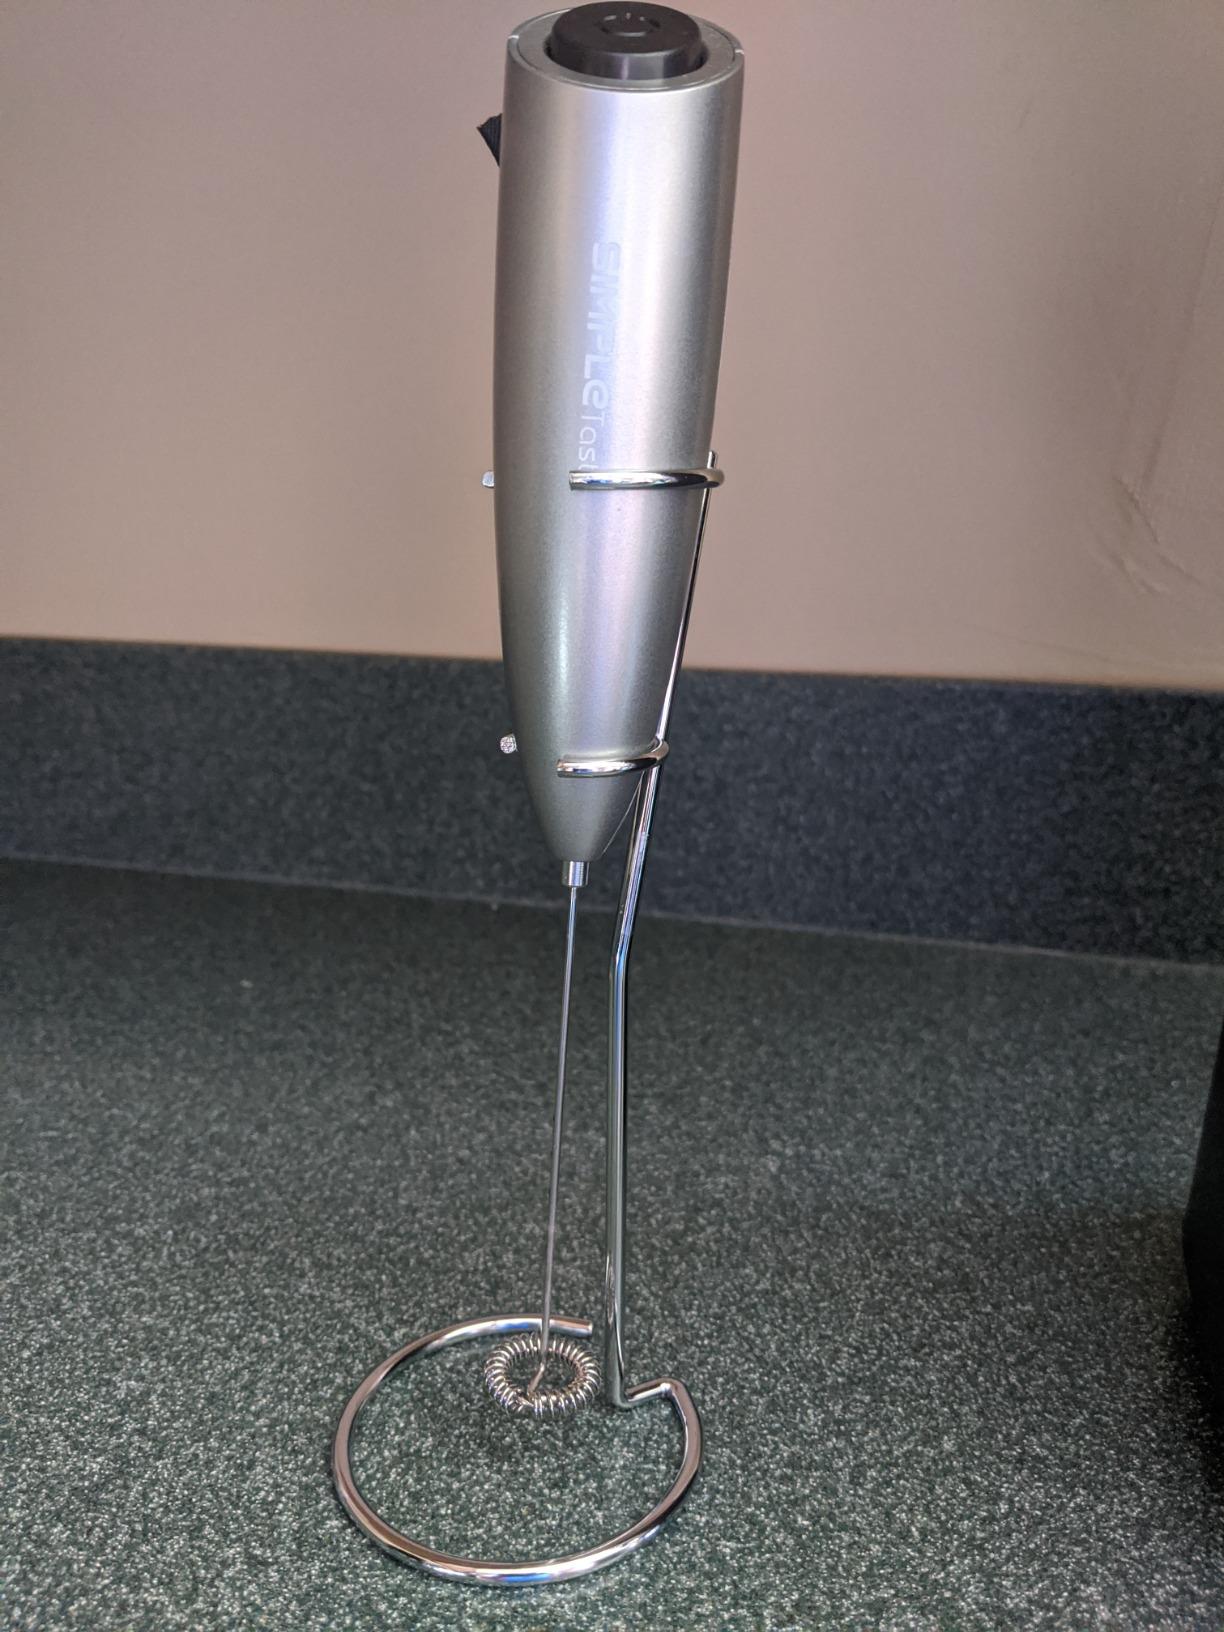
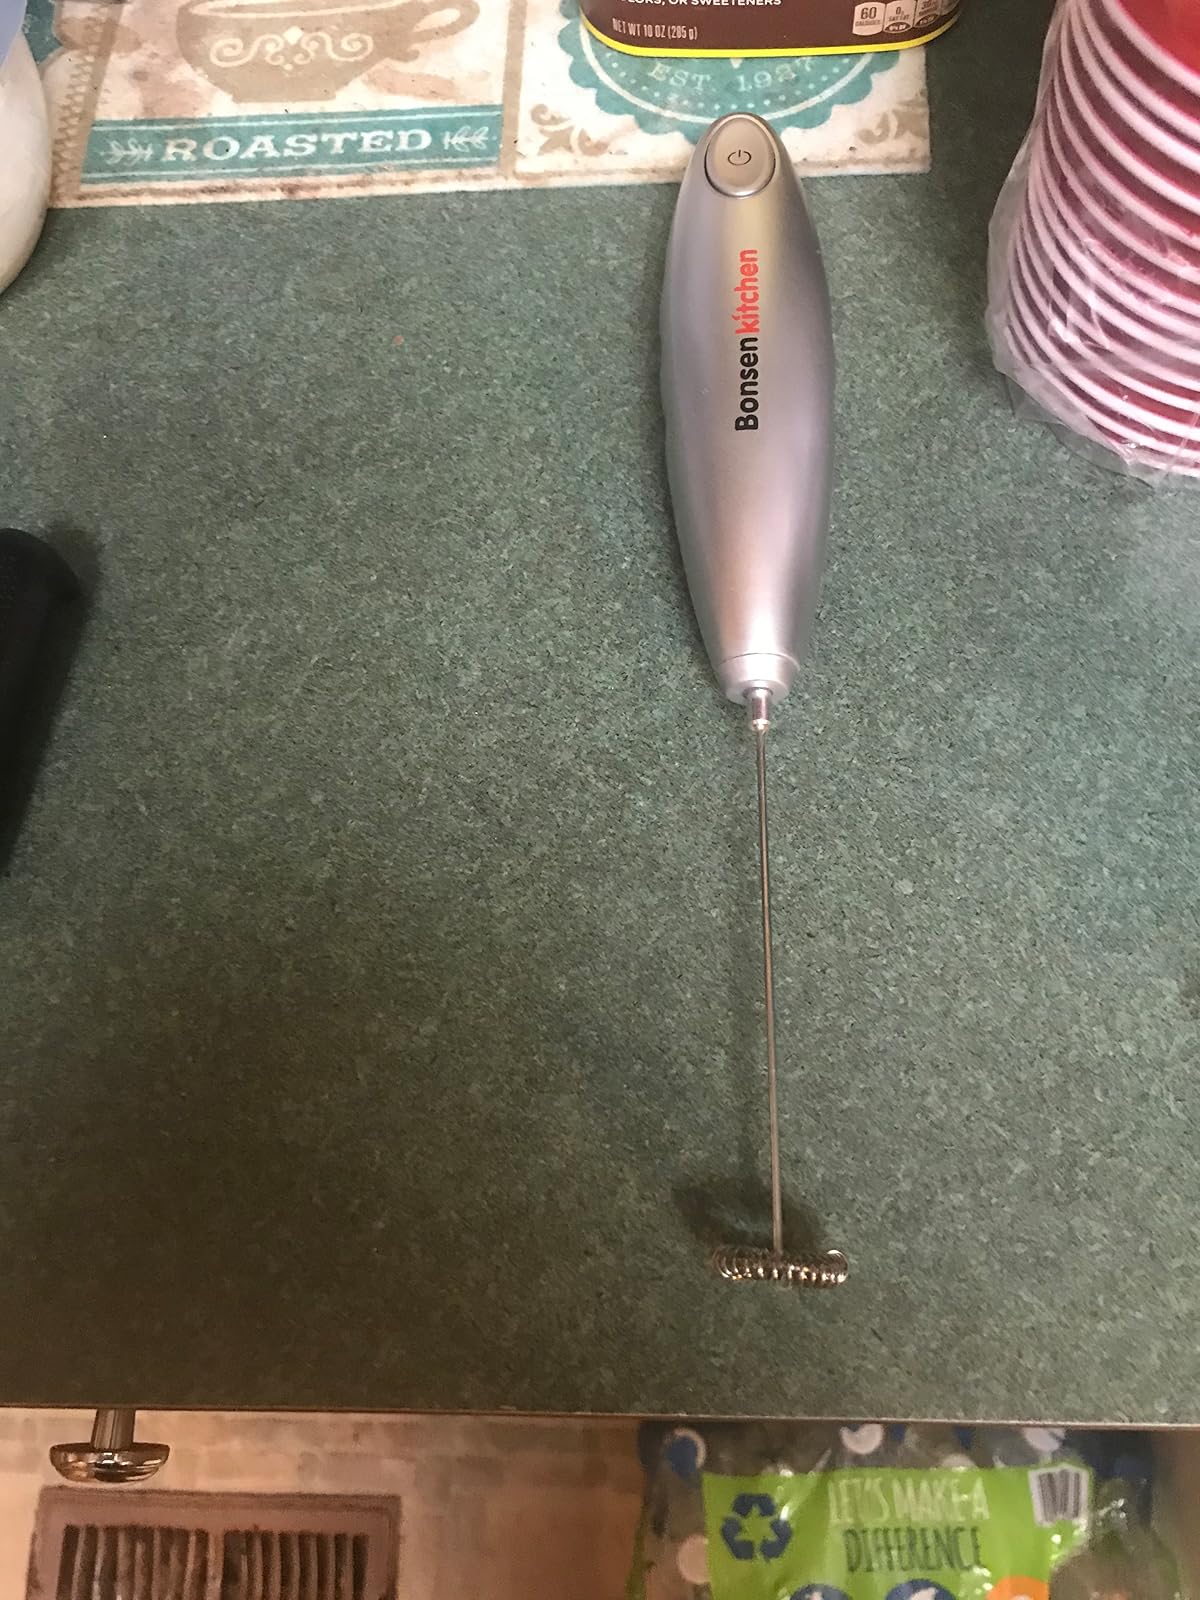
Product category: items_mixer
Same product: no